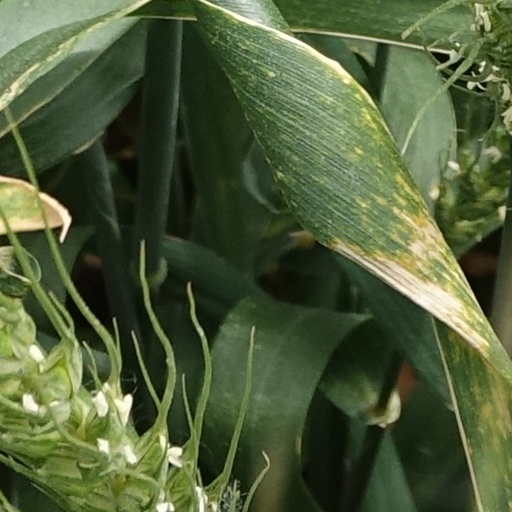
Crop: wheat